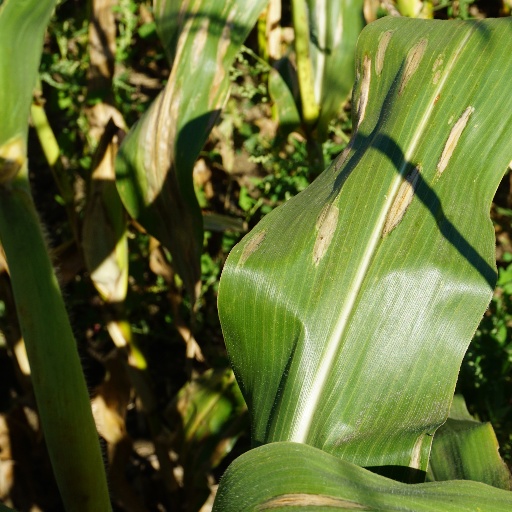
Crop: maize; corn